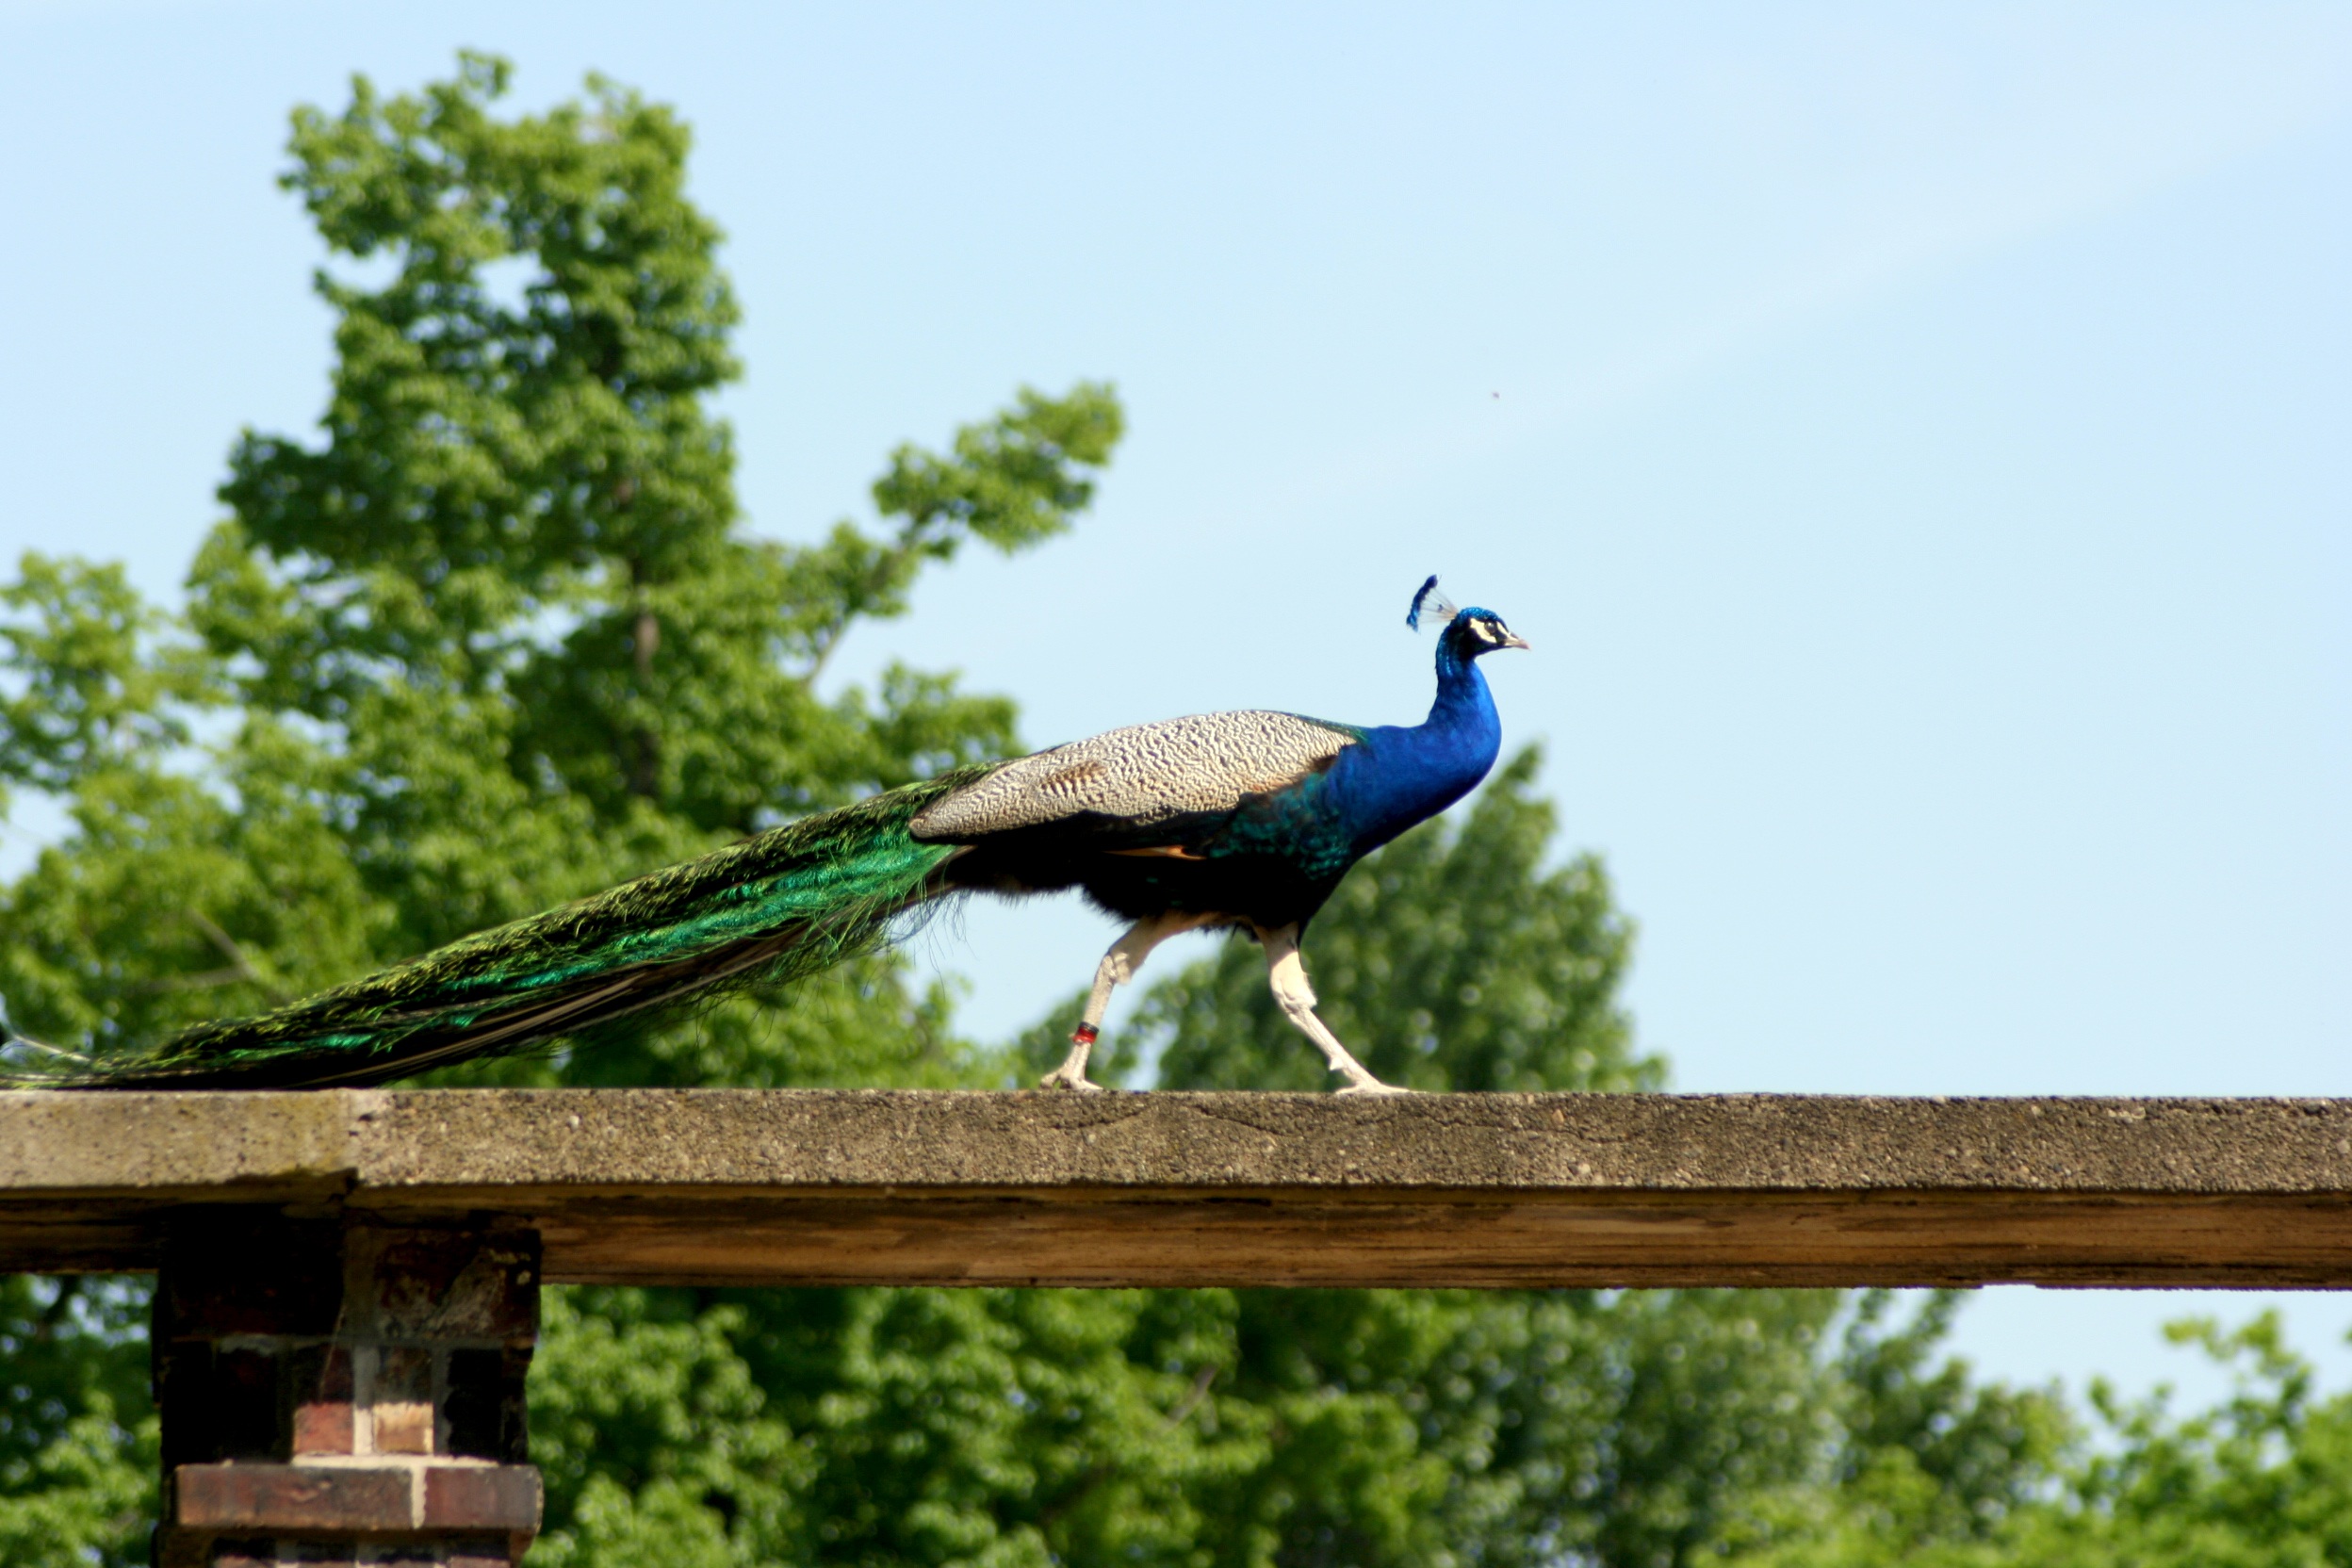
bird, wildlife, zoo, feather, fauna, stork, peacock, peafowl, ciconiiformes